Vehicle registration plates of Ontario

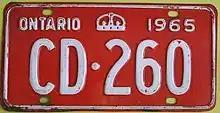
Example of an older style Diplomatic plate from 1965.

In Ontario, diplomatic plates were first issued in the 1950s. The first red licence plate was issued in 1959. Yearly plates were issued until 1986, when permanent plates renewed with stickers were introduced the following year. The ABC-123 serial format began in 1973.